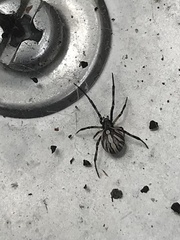
Species: Lactrodectus_hesperus